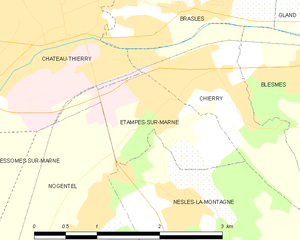
Carte des communes françaises: Étampes-sur-Marne